Ukrainian Auxiliary Police

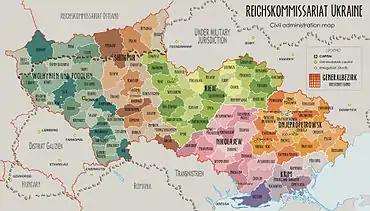
Map of the "Reichskommissariat Ukraine" superimposed with outline of modern-day Ukraine

In the newly formed "Reichskommissariat Ukraine" the auxiliary police forces were generally named "Schutzmannschaft", and amounted to more than 35,000 men throughout all of the occupied territories, with 5000 in Galicia. The names of battalions reflected their geographic jurisdiction. The make-up of the officer corps was representative of Germany's foreign policy. Professor Wendy Lower from Towson University wrote that although Ukrainians greatly outnumbered other non-Germans in the auxiliary police, only the ethnically German "Volksdeutsche" from Ukraine were given the leadership roles. Many of those who joined the ranks of the police had served as militiamen under Soviet rule since the invasion of Poland in 1939. Professor Tadeusz Piotrowski wrote that the majority of "Ukrainische Hilfspolizei" in Galicia came from OUN-B, which was confirmed by Professor John-Paul Himka as an important transitional stage of OUN involvement in the Holocaust. According to Andrew Gregorovich, the ethnic composition of Auxiliary Police reflected the demographics of the land and included not only Ukrainians but also Russians from among the Soviet POWs, Poles drafted from the local population, and German "Volksdeutsche" of all nationalities. However, Browning ("Ordinary Men") and Lower both insist that, for the German administration, nobody but the "Ukrainians and local ethnic Germans could be relied upon to assist with the killing". Also, according to Aleksandr Prusin most members were ethnically Ukrainian, hence the name or the force.